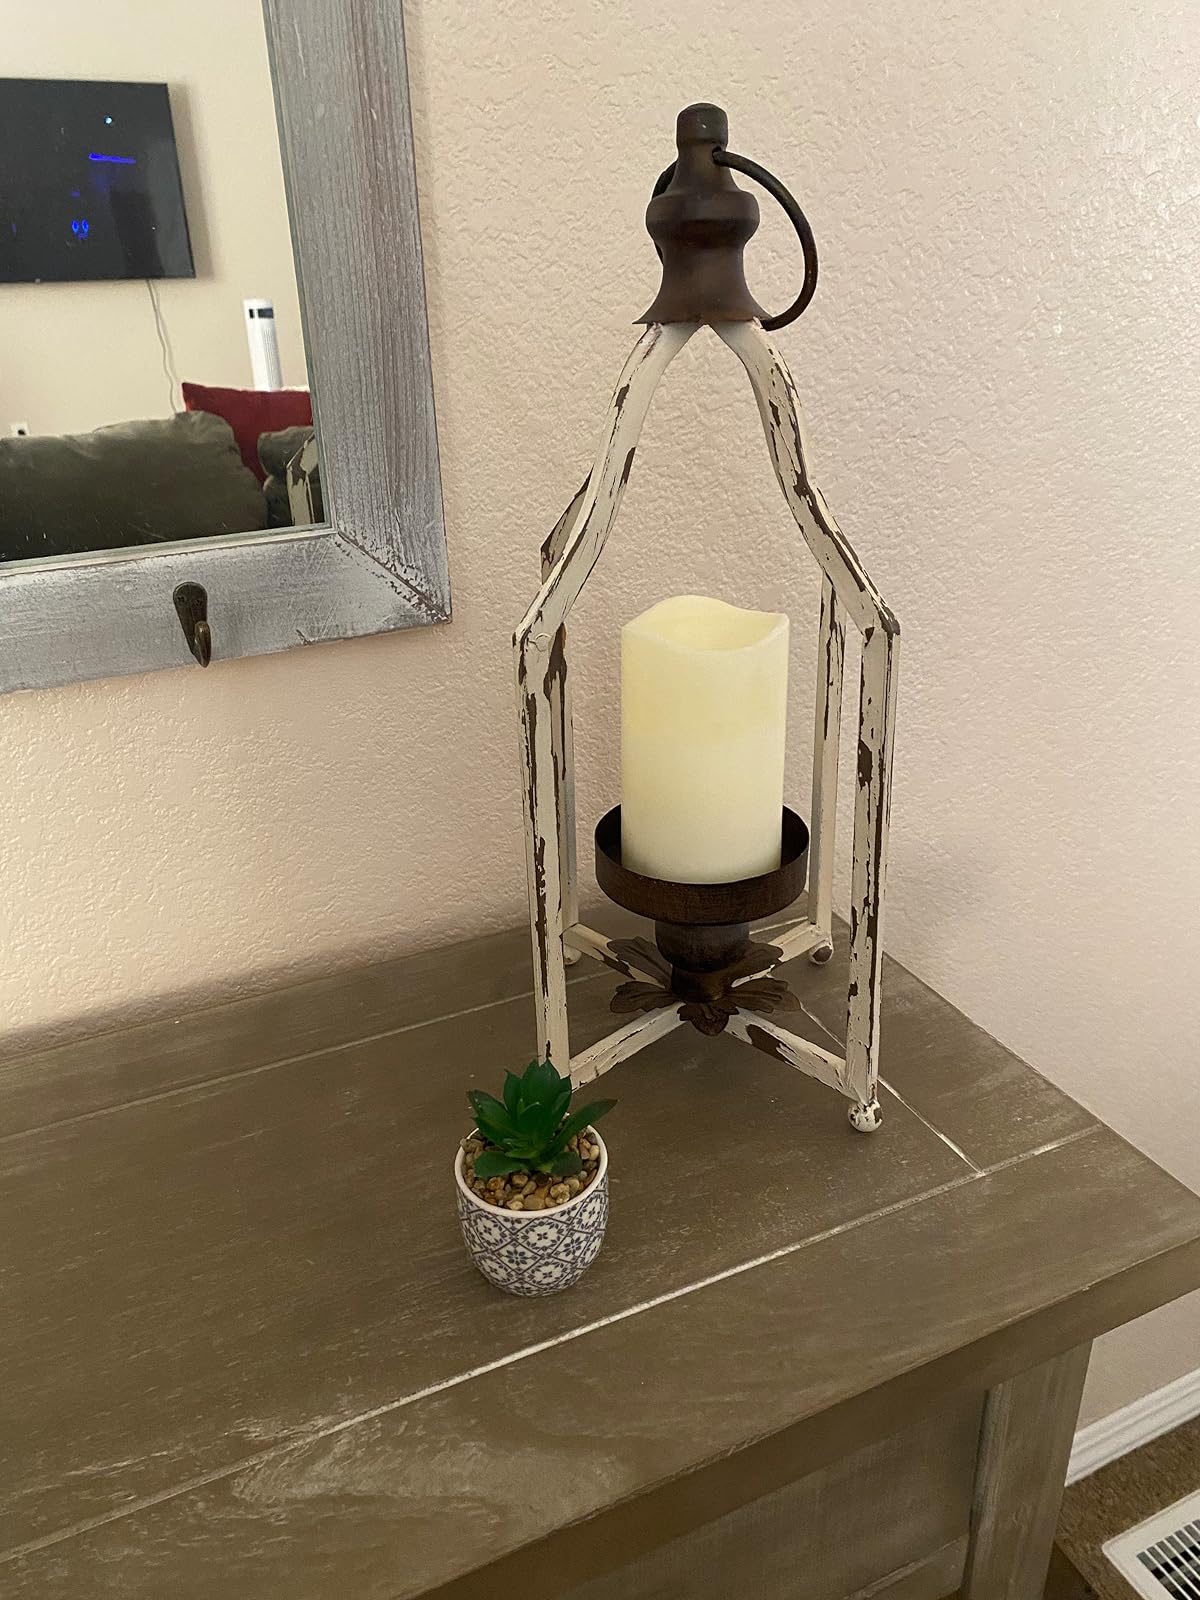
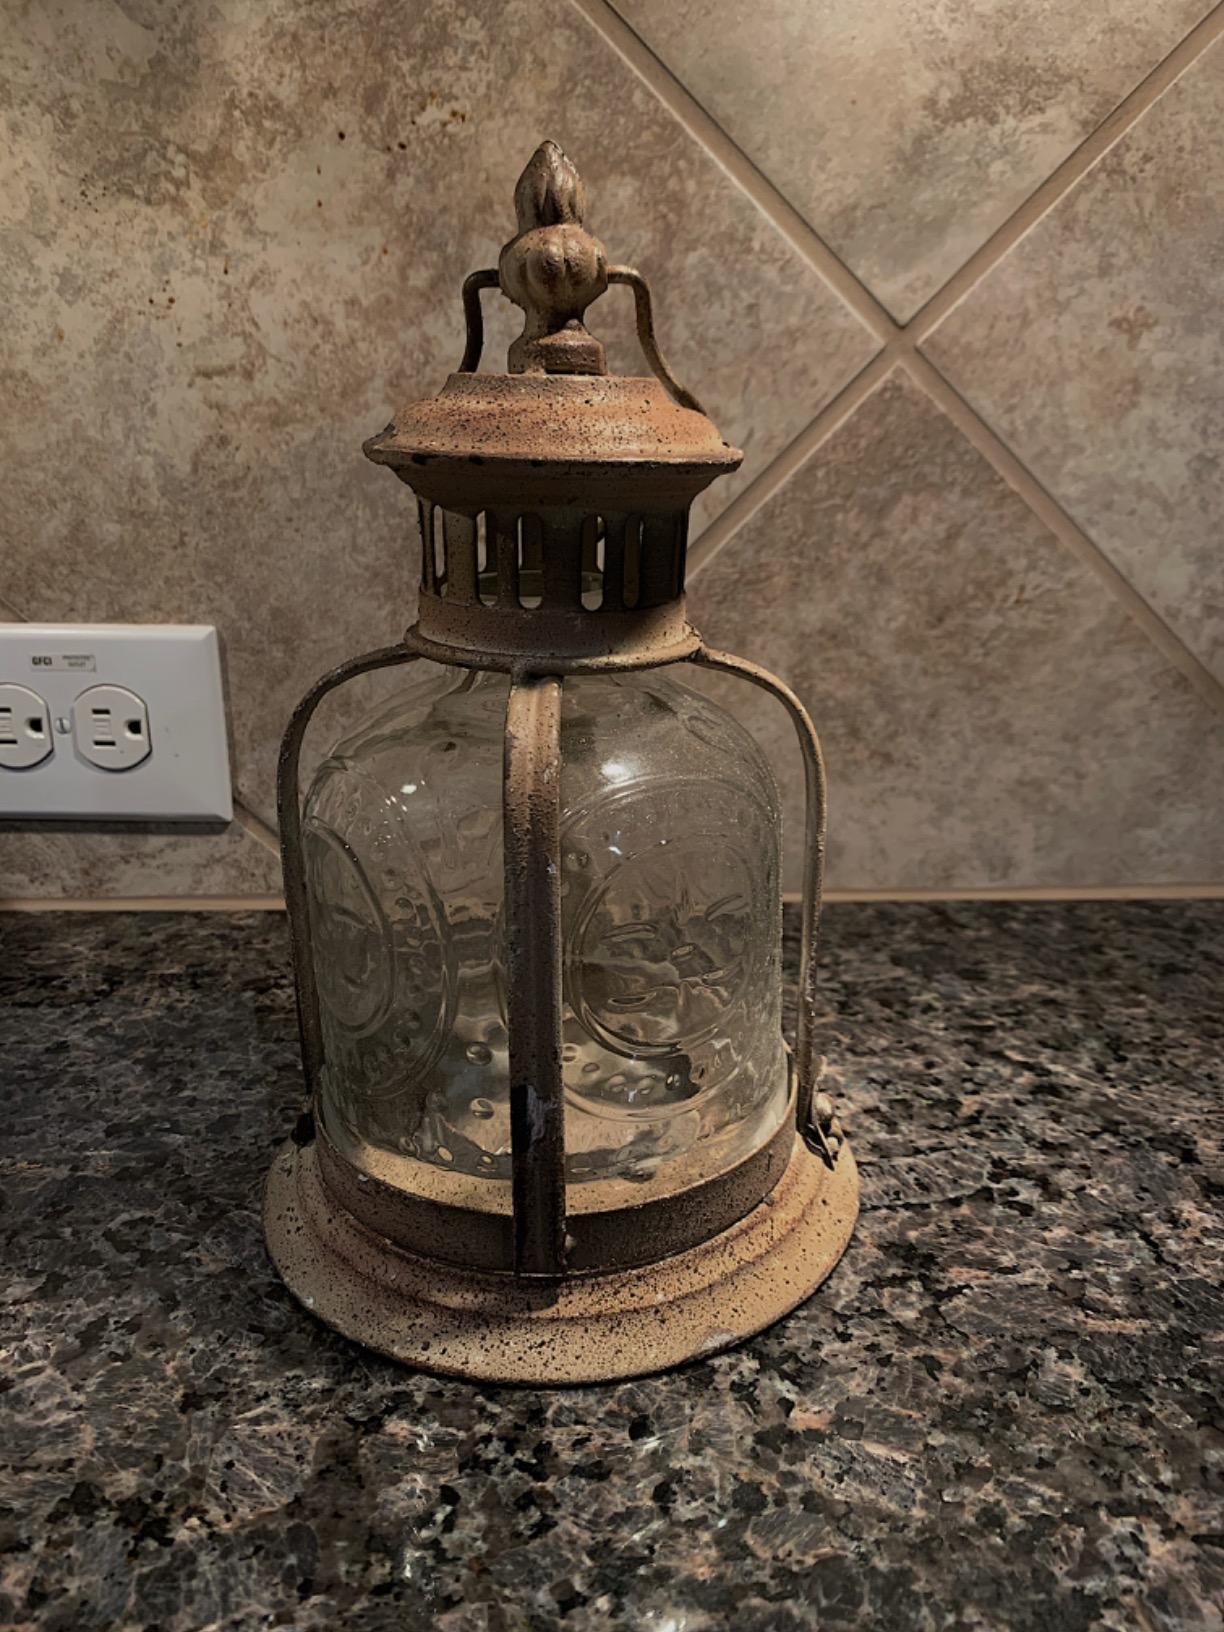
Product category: lantern
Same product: no